List of mayors of places in Arkansas

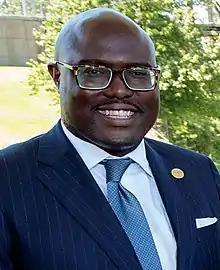
Frank Scott Jr. is the mayor of Little Rock, Arkansas' capital and largest city.

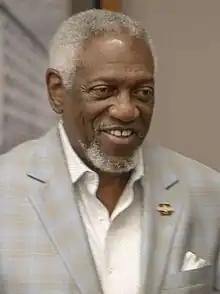
George McGill was elected mayor of Fort Smith in 2018. He is the city's first Black mayor.

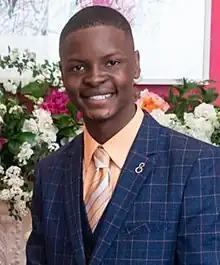
Jaylen Smith of Earle

This is a list of mayors of the 25 largest cities in the U.S. state of Arkansas and of lists of mayors of Arkansas cities.